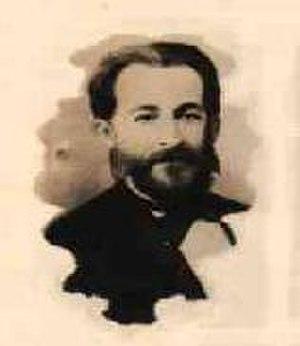
Jean de Monlevade est un polytechnicien et ingénieur des mines creusois, fondateur de la sidérurgie brésilienne. Il est né à Guéret en France en 1791 et mort en 1872 à João Monlevade au Brésil.